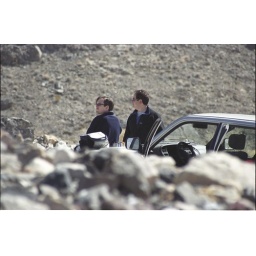
Reconaissance before climbing a hill to plant a geocache in an abandoned mine.